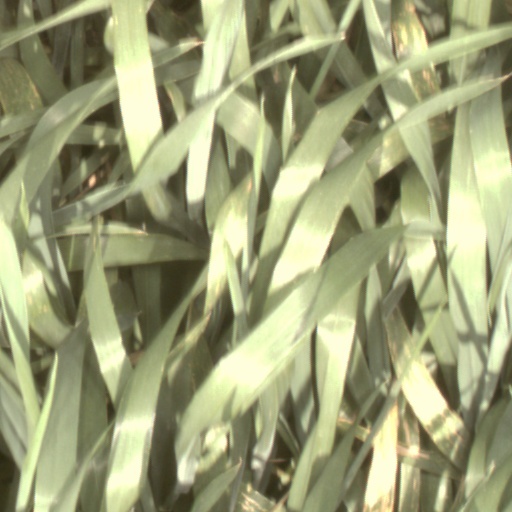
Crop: wheat